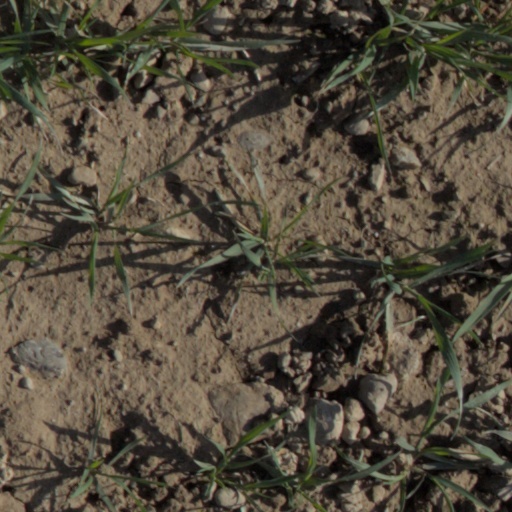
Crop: wheat